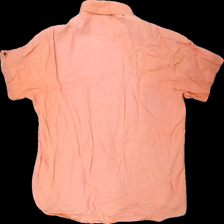
View: back
Type: Shirt
Category: Men
Brand: Dressman
Colors: Orange, Brown
Material: 100% bomull
Pattern: Other
Cut: Regular
Size: XXL
Season: All
Stains: Minor
Damage: blekt
Damage location: middle center
Damage 2: svett fläckar
Damage 2 location: top center
Price range: <50
Recommended usage: Export
Description: orange skjorta med bruna knappar
Comment: urtvättad